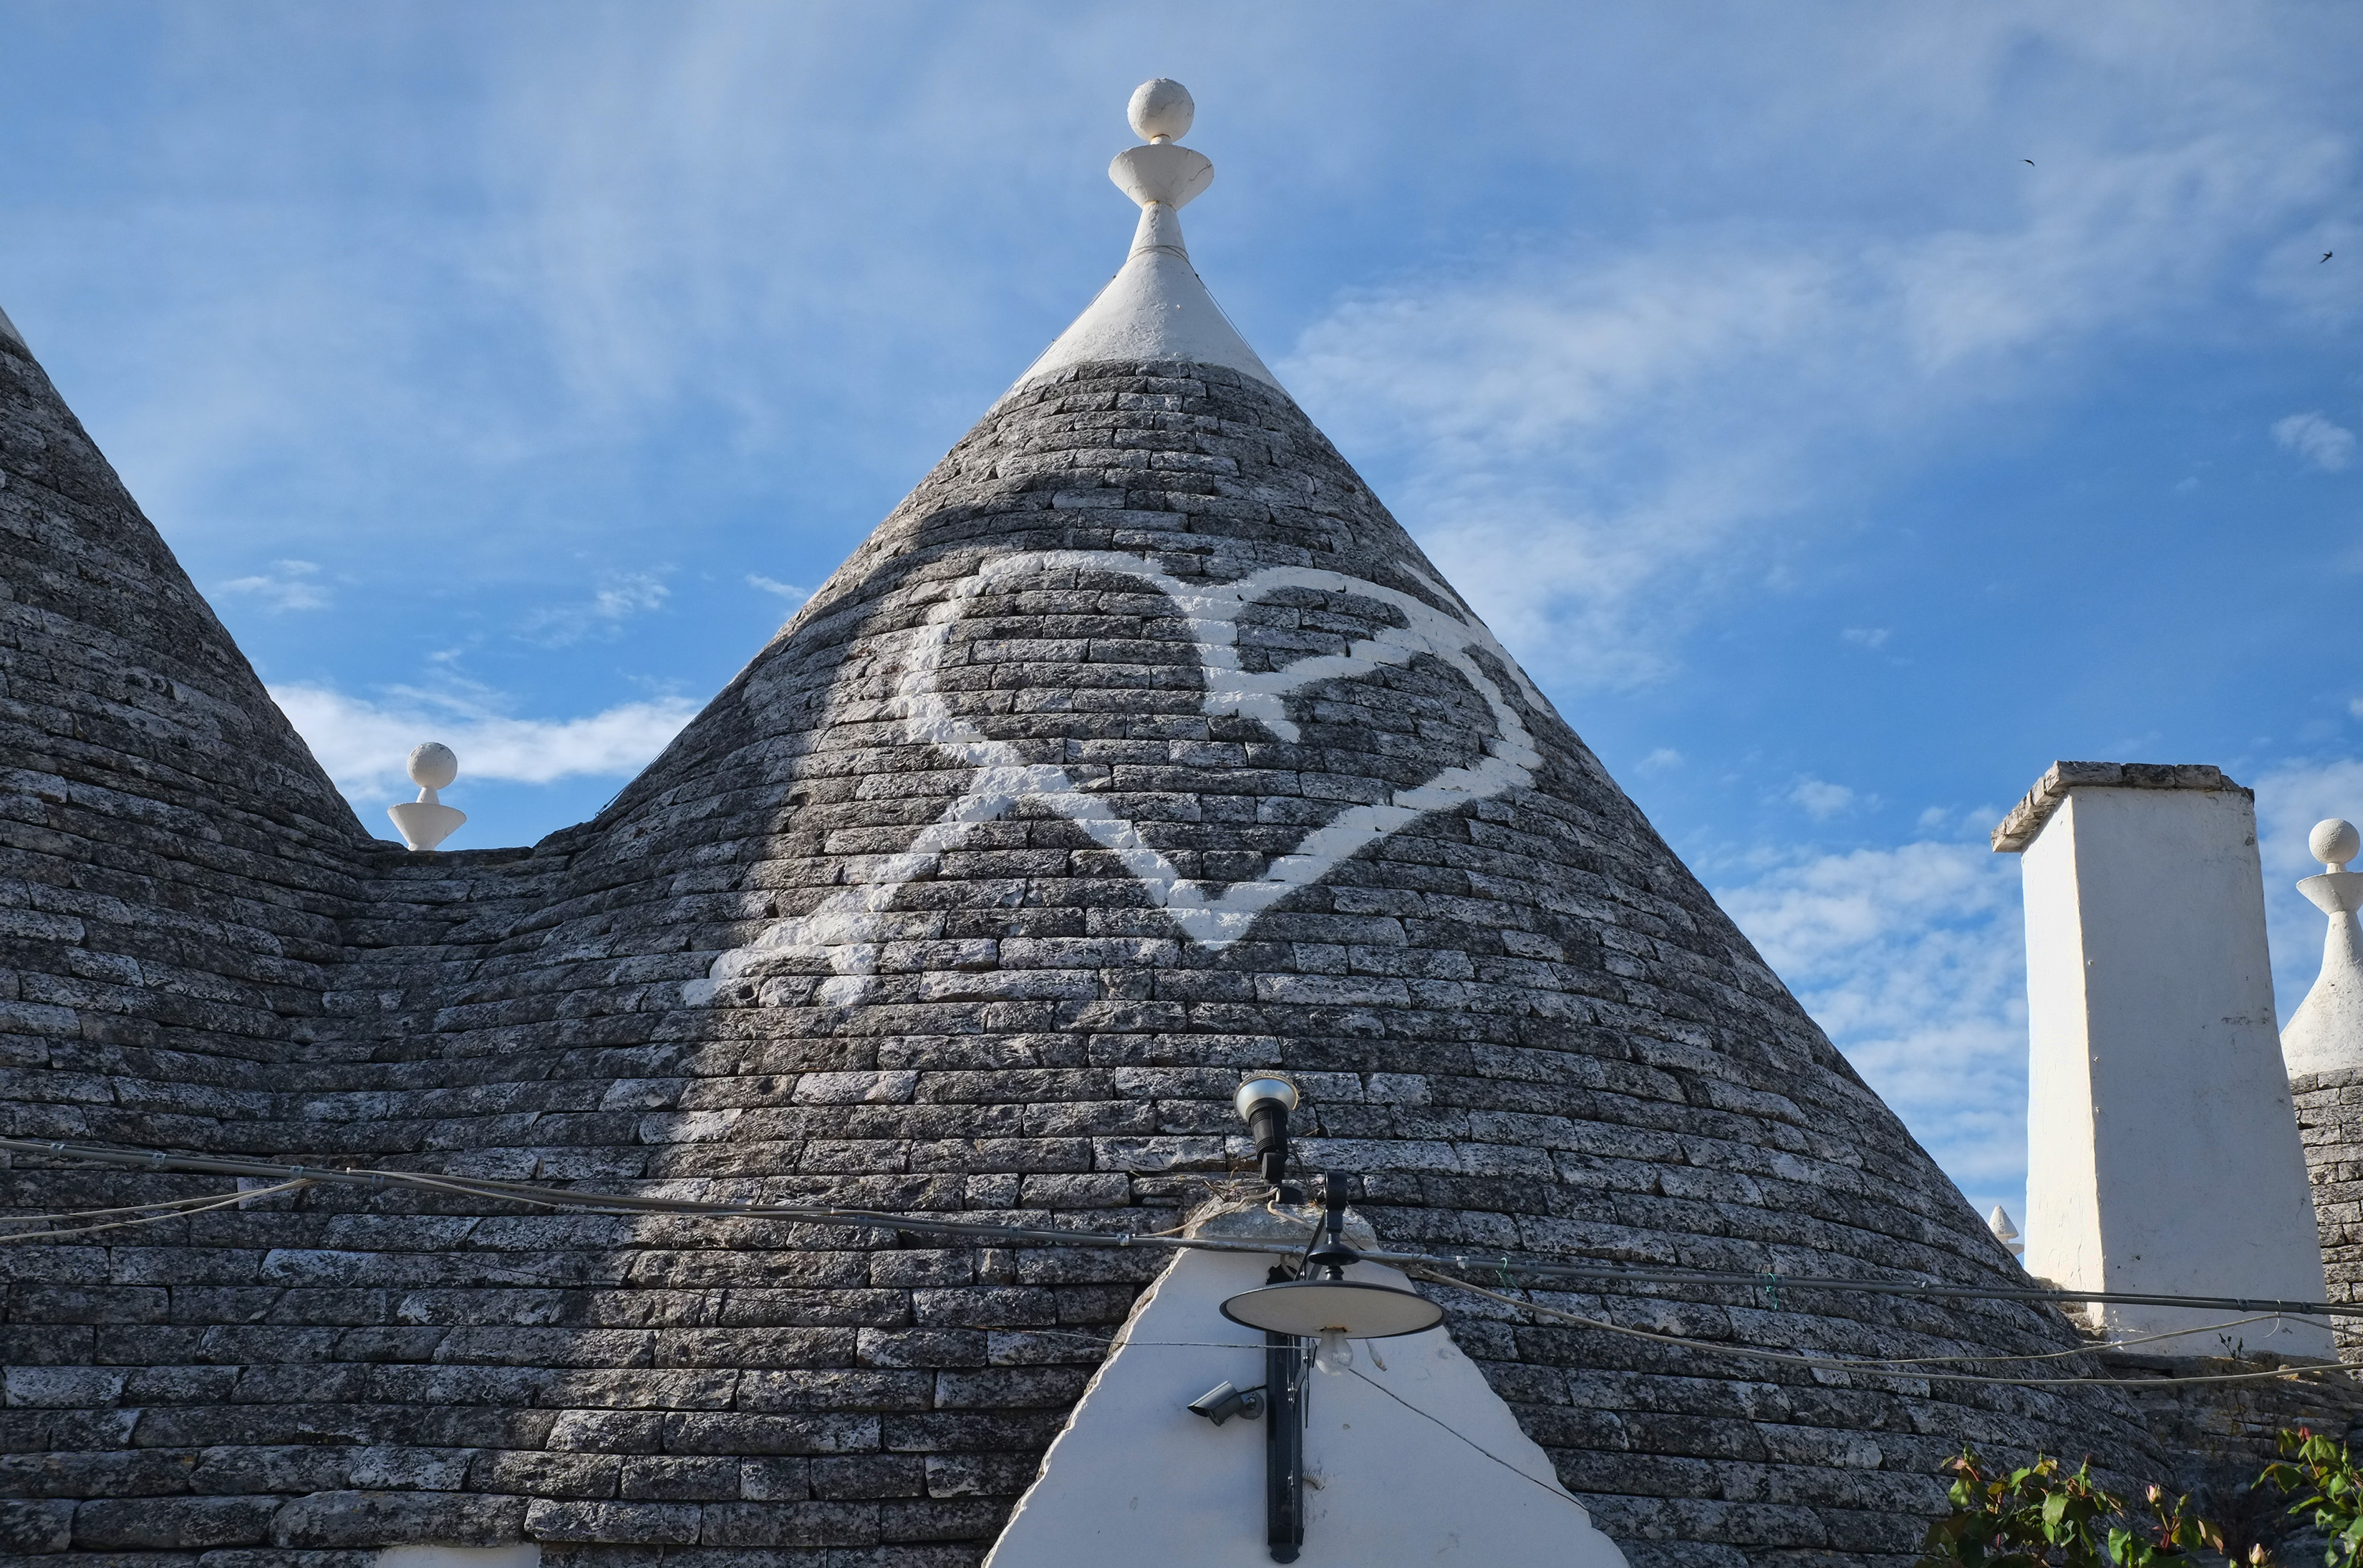
building, monument, tower, landmark, italy, blue, chapel, tourism, spire, steeple, fuji, fujix, fujixe1, e1, alberobello, truli